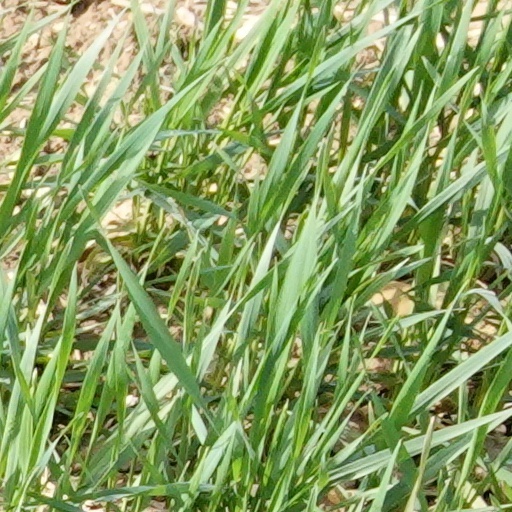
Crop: wheat